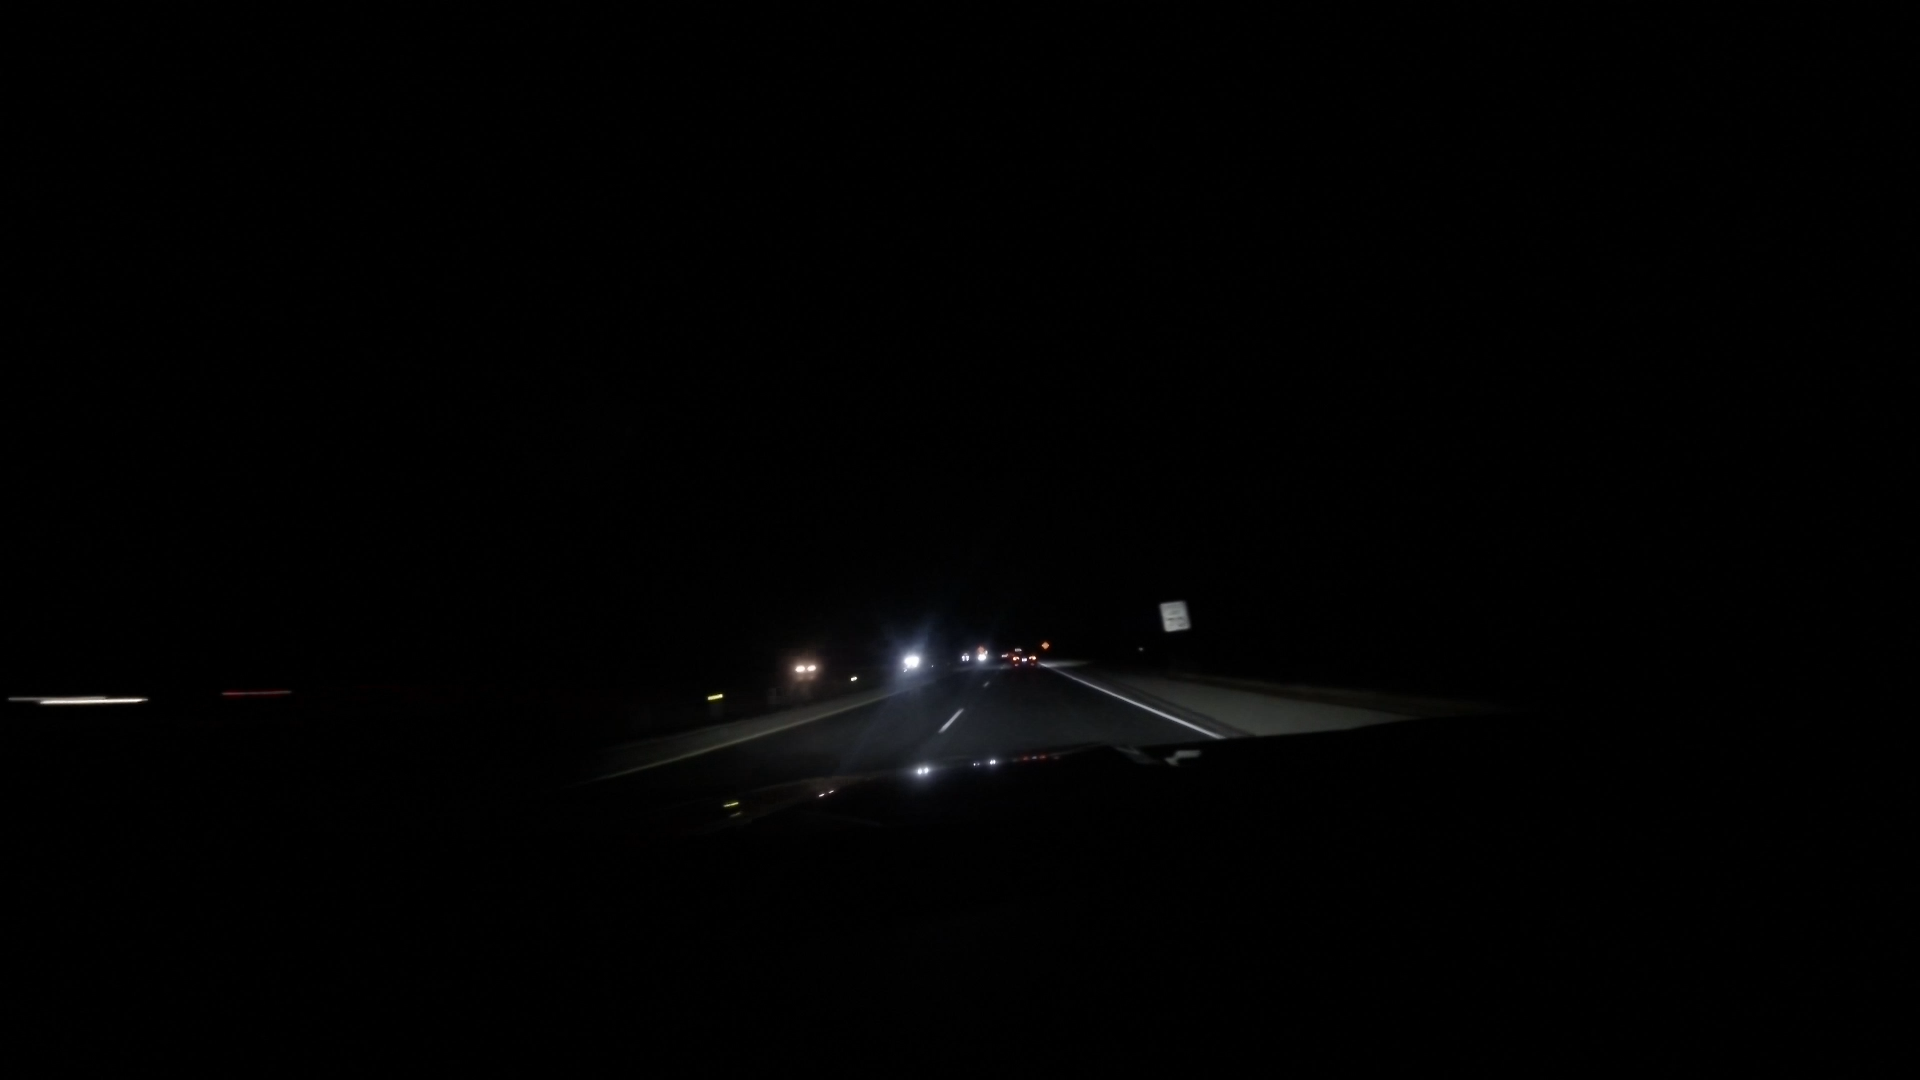
Speed limit sign label: mph70